Luchy Soto

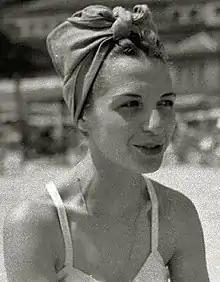
Soto at Ondarreta beach, San Sebastián in 1946

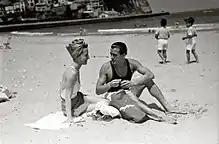
Luchy Soto and Luis Peña at Ondarreta beach, San Sebastián in 1946

Lucía "Luchy" Soto Muñoz (1919–1970) was a Spanish film and television actress. She was the daughter of the actors Guadalupe Muñoz Sampedro and Manuel Soto. She married actor Luis Peña in 1946.